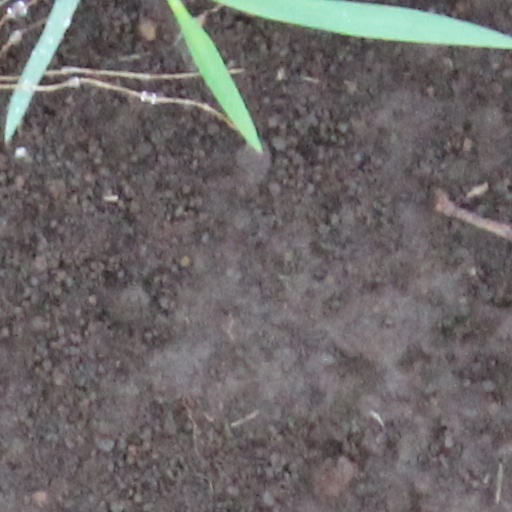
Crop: wheat